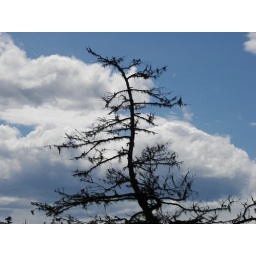
tree in th sky